Lucille Ricksen

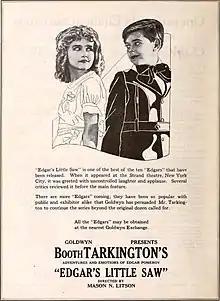
Ricksen, age 10, in promotion for the short "Edgar's Little Saw" (1920)

After leaving the "Edgar Pomeroy" serials, Ricksen appeared in more than 12 films between 1920 and 1921 alone. She was next cast in the 1922 Stuart Paton directed comedy "The Married Flapper" opposite Marie Prevost and Kenneth Harlan and the 13-year-old's career opportunities began to improve dramatically. In 1922, Ricksen was signed to a contract with actor and director Marshall Neilan, who cast her in the commercially and critically successful Neilan-directed drama "The Stranger's Banquet" in which she was cast alongside both Claire Windsor and Hobart Bosworth.